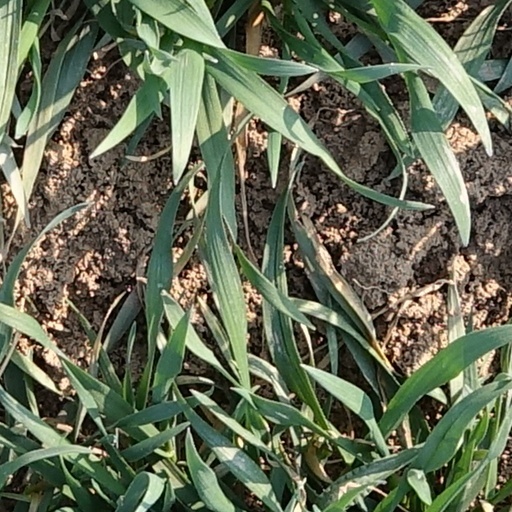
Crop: wheat